Mestre Mateo Awards

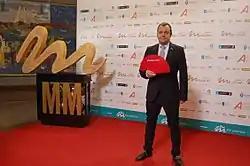
Mestre Mateo Awards, 2017.

The Mestre Mateo Awards, known in Galician as "Premios Mestre Mateo", are the main film awards in Galicia, celebrated annually. The awards were established in 2002 by the Galician Academy of Audiovisual as a continuation and expansion of the Chano Piñeiro Awards ("Premios Chano Piñeiro"), originally established in 2002.